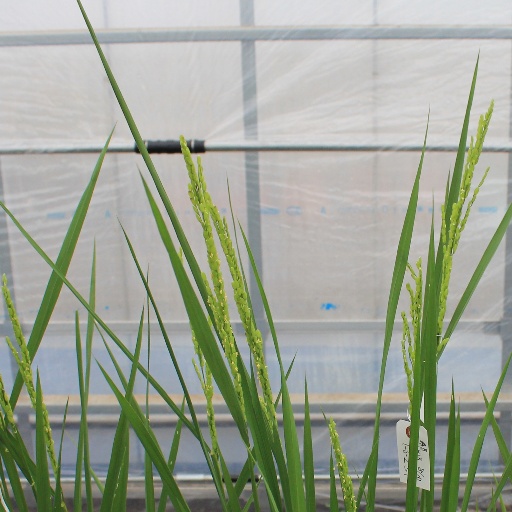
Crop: rice